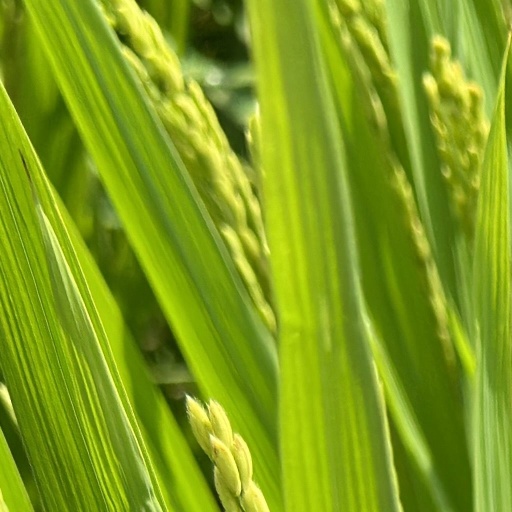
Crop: rice